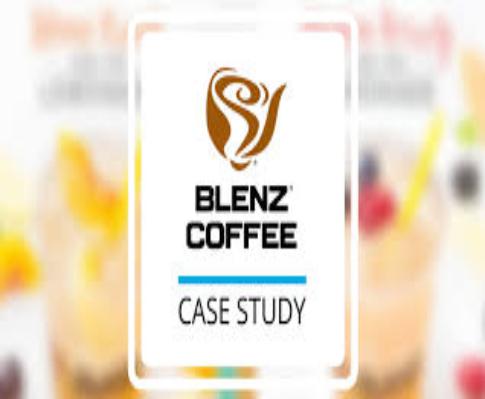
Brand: Blenz Coffee-1
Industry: Food